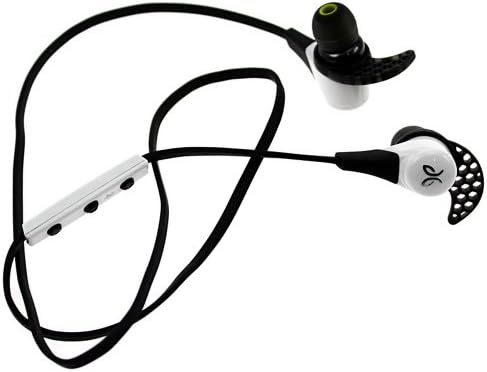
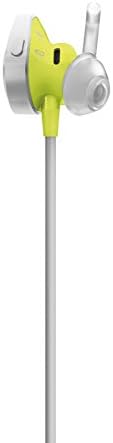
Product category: headphones
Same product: no